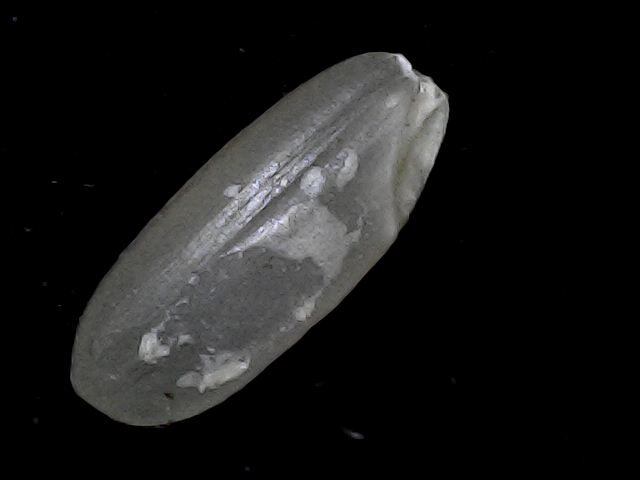
Rice variety: BR22